The Mighty Mighty Bosstones

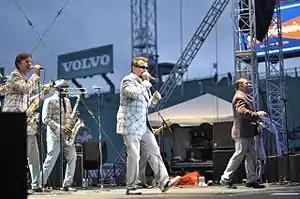
The Bosstones playing Fenway Park in 2011. L-R: Tim "Johnny Vegas" Burton, Kevin Lenear, Dicky Barrett, Ben "The Bosstone" Carr

Because the band left the possibility of playing together again open, rumors and speculation frequently circulated that a reunion was inevitable. The hiatus of Joe Gittleman's band, Avoid One Thing, fueled further speculation of such a reunion.